Pit bull

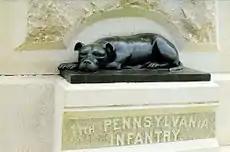
Sallie Ann Jarrett, the Civil War mascot of the 11th Pennsylvania Infantry; detail of monument at Gettysburg National Military Park

The name "Staffordshire Bull Terrier" was first used in Britain in 1930 in advertisements for bull-and-terrier-type dogs. Organized dog fighting had been effectively eliminated in the United Kingdom by the Protection of Animals Act 1911, but devotees of the bull-and-terrier type continued to breed these dogs, predominantly in England's Black Country. Throughout the early 1930s attempts were made in England to gain recognition for these dogs with The Kennel Club; these efforts were successful in 1935. In order to avoid confusion with the British breed, in 1972 the American Kennel Club changed the name of their American breed to the American Staffordshire Terrier.